Carl Ikeme

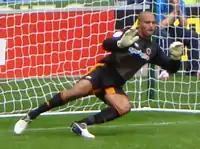
Ikeme playing for Wolverhampton Wanderers in 2012

Ikeme made his first appearance for Wolves since January 2009 on the final day of 2011–12, coming on as a substitute for Dorus de Vries in the 51st minute of a 3–2 loss to Wigan Athletic at the DW Stadium on 13 May 2012.